John Taylor (jazz)

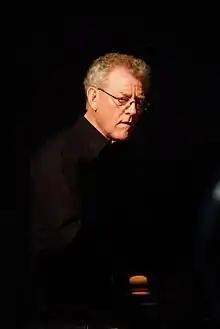
Taylor in 2008

John Taylor (25 September 1942 – 17 July 2015) was a British jazz pianist, born in Manchester, England, who occasionally performed on the organ and the synthesizer. In his obituary, The Guardian described him as "one of the great jazz pianists and composers of his generation" and at a musical level comparable to Herbie Hancock, Chick Corea, Keith Jarrett, McCoy Tyner and Brad Meldhau.